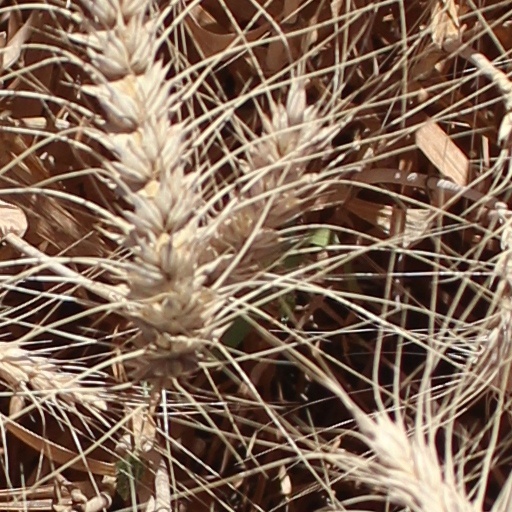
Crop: wheat